Anaïs Demoustier

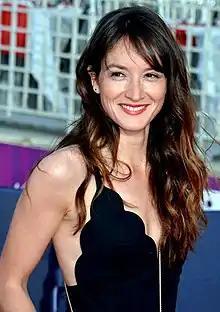
Demoustier in 2018

Anaïs Aude Marie Michèle Demoustier (born 29 September 1987) is a French actress. She was nominated for Most Promising Actress twice at the César Awards, in 2009 for "Les Grandes Personnes" and in 2011 for "Living on Love Alone". In 2020, she won the César for Best Actress for her performance in the film "Alice and the Mayor".